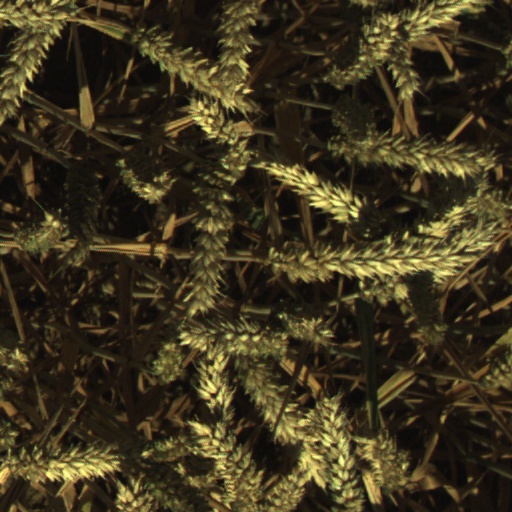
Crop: wheat